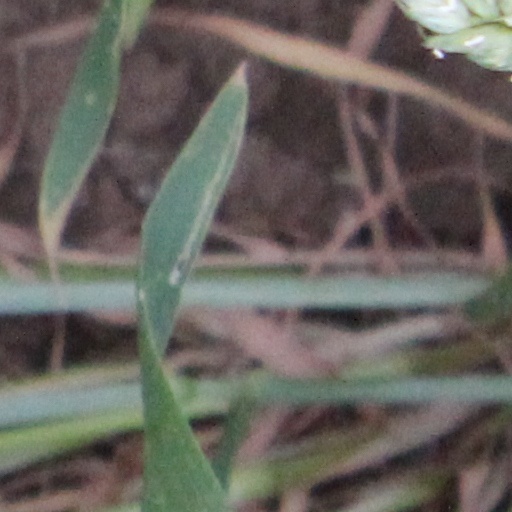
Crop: wheat